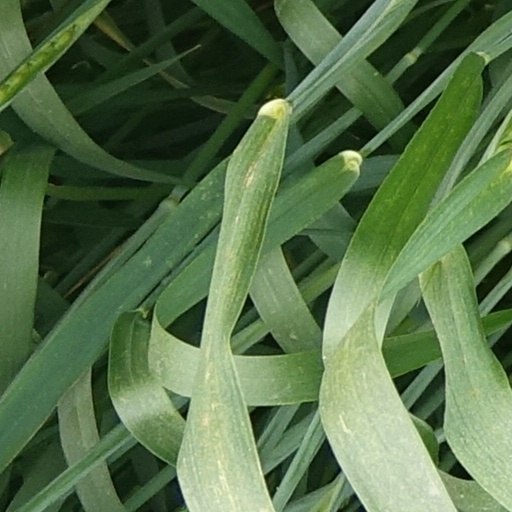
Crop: wheat